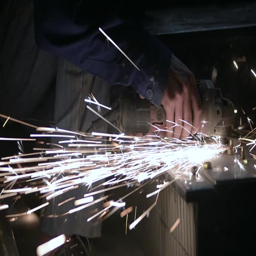
worker grinding metal construction with a circular saw